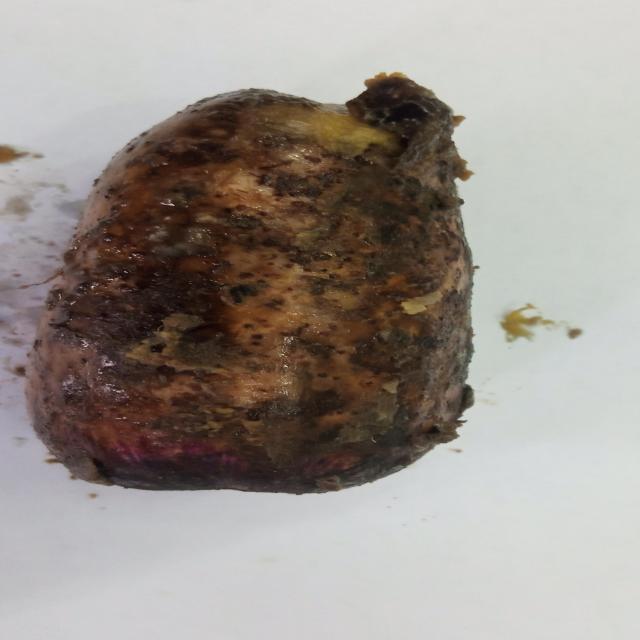
Plum grade: rotten